Syrians in Lebanon

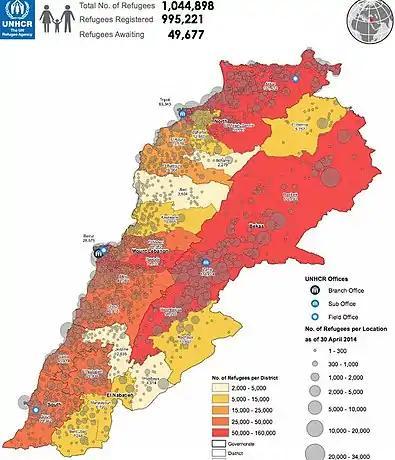
Distribution of Syrian refugees in Lebanon as of April 30, 2014

According to the UNHCR, there were over one million Syrian refugees who had been registered in Lebanon in 2016. Nevertheless, this figure is likely largely underestimated since the UNHCR has stopped registering new Syrian refugees since May 2015, and it doesn't include individuals awaiting registration. Hence, precise figures of the number of Syrian people in Lebanon don't exist currently. 2016 estimates were as high as 1,500,000 people.